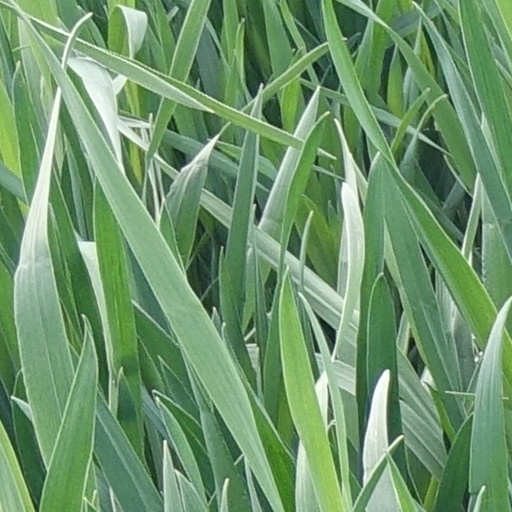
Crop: wheat